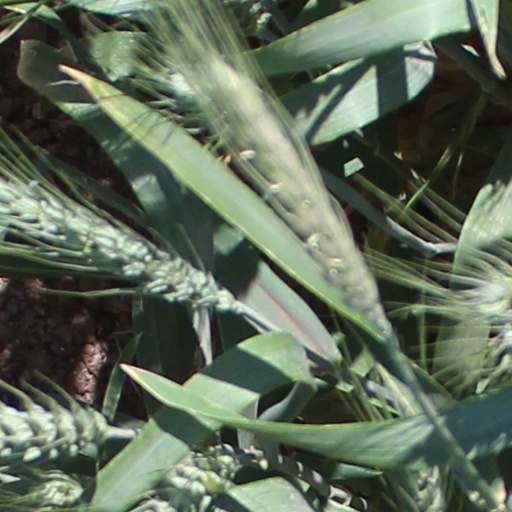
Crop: wheat